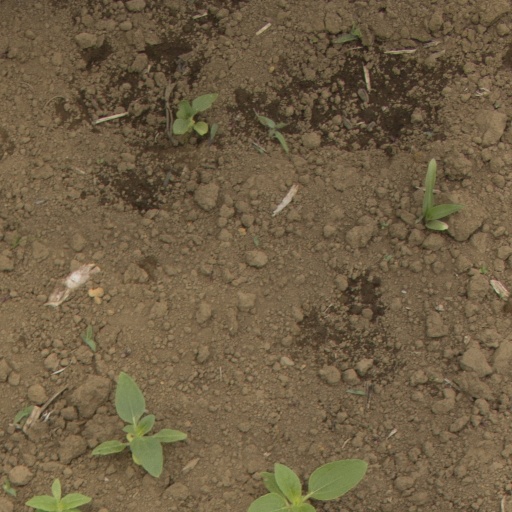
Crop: Jerusalem artichoke